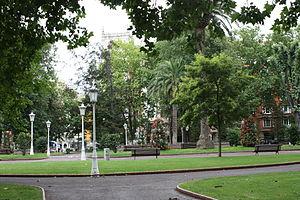
Le parc de Doña Casilda Iturrizar aussi connu comme parc Casilda Iturrizar est un parc municipal de la ville de Bilbao, au Pays basque en Espagne. Il se trouve dans le secteur d'Abando, dans les terrains du quartier d'Indautxu que la bienfaitrice Casilda Iturrizar a fait don, d'où son nom. L'architecte a été Ricardo Bastida et l'ingénieur Juan d'Eguiraun. Il s'agit d'un jardin de style anglais dont la construction a commencé en 1907.